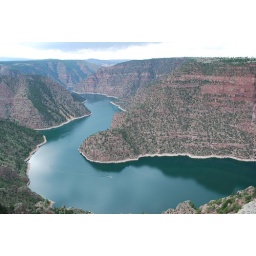
Notice the boat in the water for scale